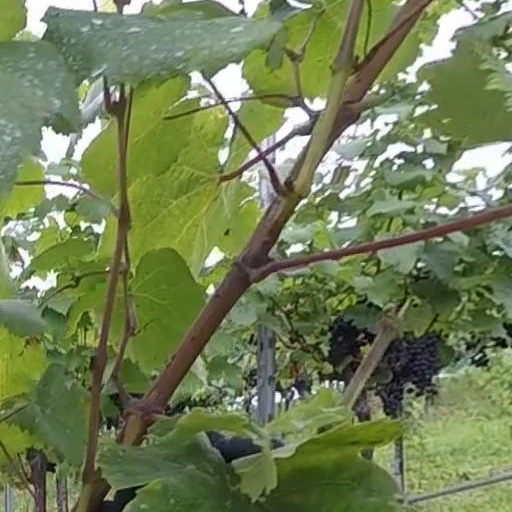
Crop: grape